Mokelumne River

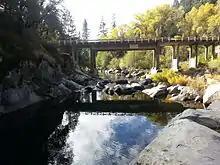
North Fork of the Mokelumne River looking downstream towards the CA-26 bridge near West Point, included in SB 1199

In 1999, federal and state agencies joined nonprofit organizations and PG&E in signing a settlement agreement for the new Federal Energy Regulatory Commission license of PG&E's hydroelectric project on the Mokelumne, known as Project 137. The agreement requires flows from the hydroelectric project to follow the natural hydrograph of the river, required the removal or dismantling of three small dams on tributary streams, improved recreational flows and facilities on the river, and incorporated an adaptive management plan with a monitoring program. The removal of West Panther Creek Dam in 2003 was the first removal of a PG&E dam in modern history. Since the signing of the settlement and issuance of the FERC license, the signatories have collaboratively managed the project's adaptive management and monitoring program.